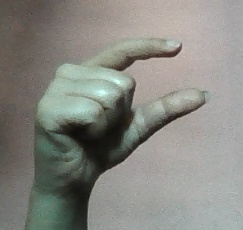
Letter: dal